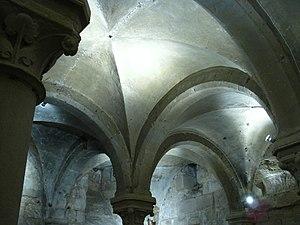
Voûtes et chapiteaux de la crypte de l'église Saint-Christophe de Créteil (94)
Agoard et Agilbert auraient été martyrs à Créteil vers 400 et seraient donc morts au Vᵉ siècle.